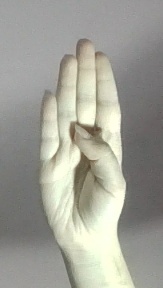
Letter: kaaf